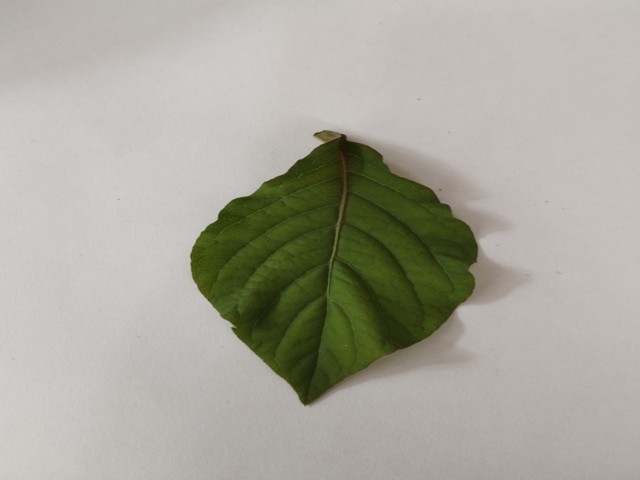
Plant: apang